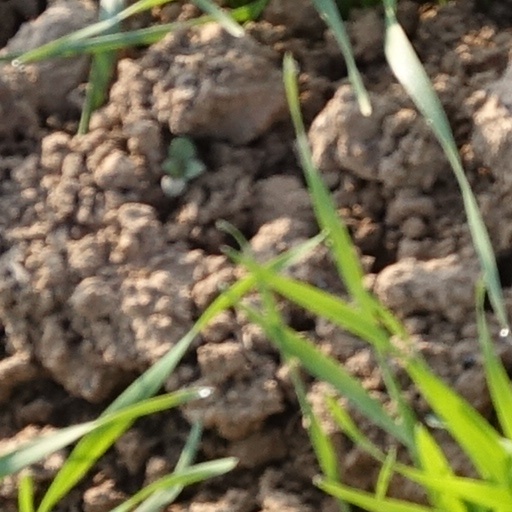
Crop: wheat